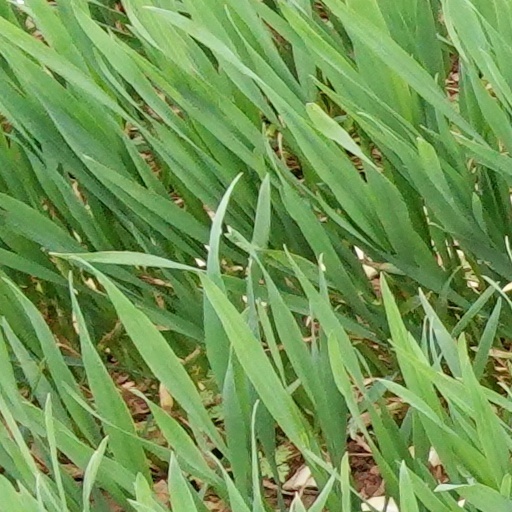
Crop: wheat